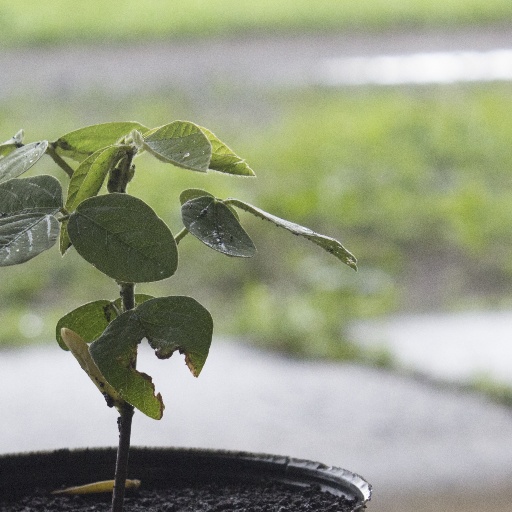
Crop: soybean